Sky position (RA, Dec in degrees): 184.699, 2.128
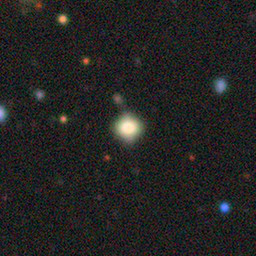
Galaxy morphology: Round Smooth Galaxies